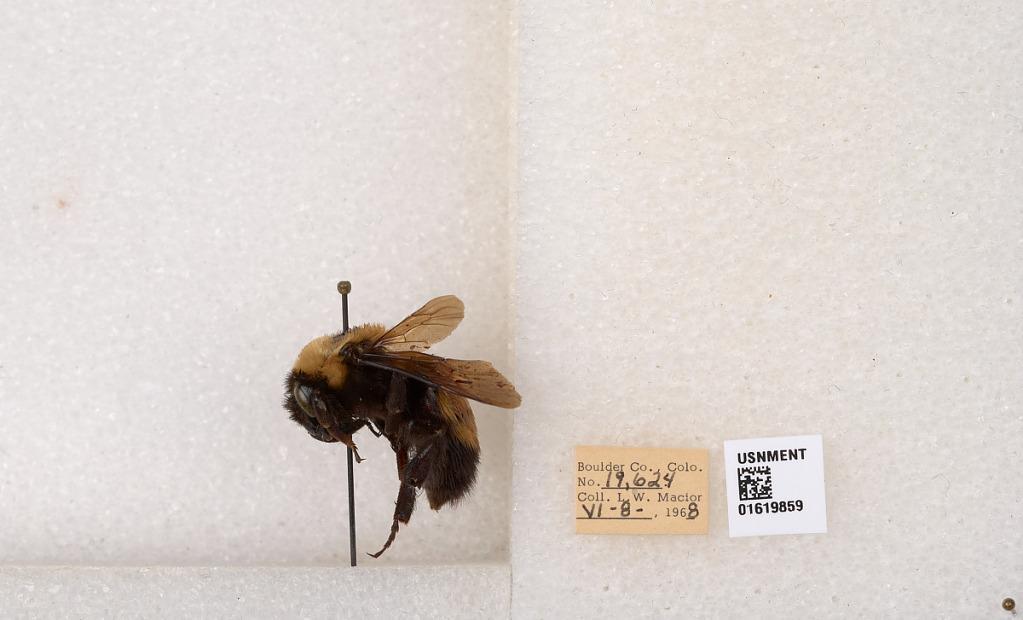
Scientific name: Bombus (Bombus) nevadensis Cresson
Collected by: L. Macior
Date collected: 1968-6-8
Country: United States
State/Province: Colorado
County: Boulder
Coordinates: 40.0925, -105.358